Digital divide in Nigeria

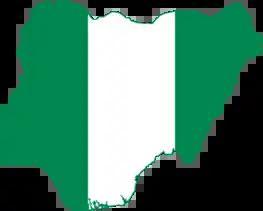

The digital divide is a term used to describe the disadvantage in access to information which people without access to ICT suffer. Nigeria's digital divide refers to the inequality of Nigerian individuals, groups, or organizations with regard to access to Information and communications technology (ICT) infrastructure or to the internet for daily activities. The digital divide has been attributed to many factors among which is the high cost of computer equipment, lack of ICT skill and poor knowledge of available search engines. Lack of access to ICT makes it difficult for people to access information. The benefits of having access to ICT are numerous. ICT has the potential to promote other sectors of the economy such as agriculture, education, health, bank, defence etc. In times of emergency, ICT becomes an indispensable tool for overcoming the barriers of time and distance. Education, lack of electrical infrastructure, income, urban drift, and a variety of other social and political factors contribute to Nigeria's growing digital divide.